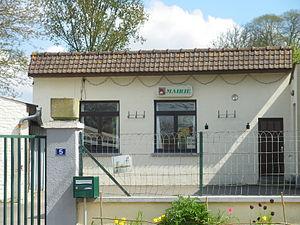
Vue de la mairie de Nœux-lès-Auxi.
Nœux-lès-Auxi est une commune française située dans le département du Pas-de-Calais, en région Hauts-de-France.